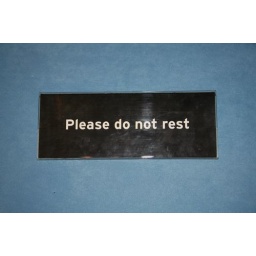
this sign was sitting on a chair in a clothing store. very strange